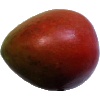
Label: Mango Red 1